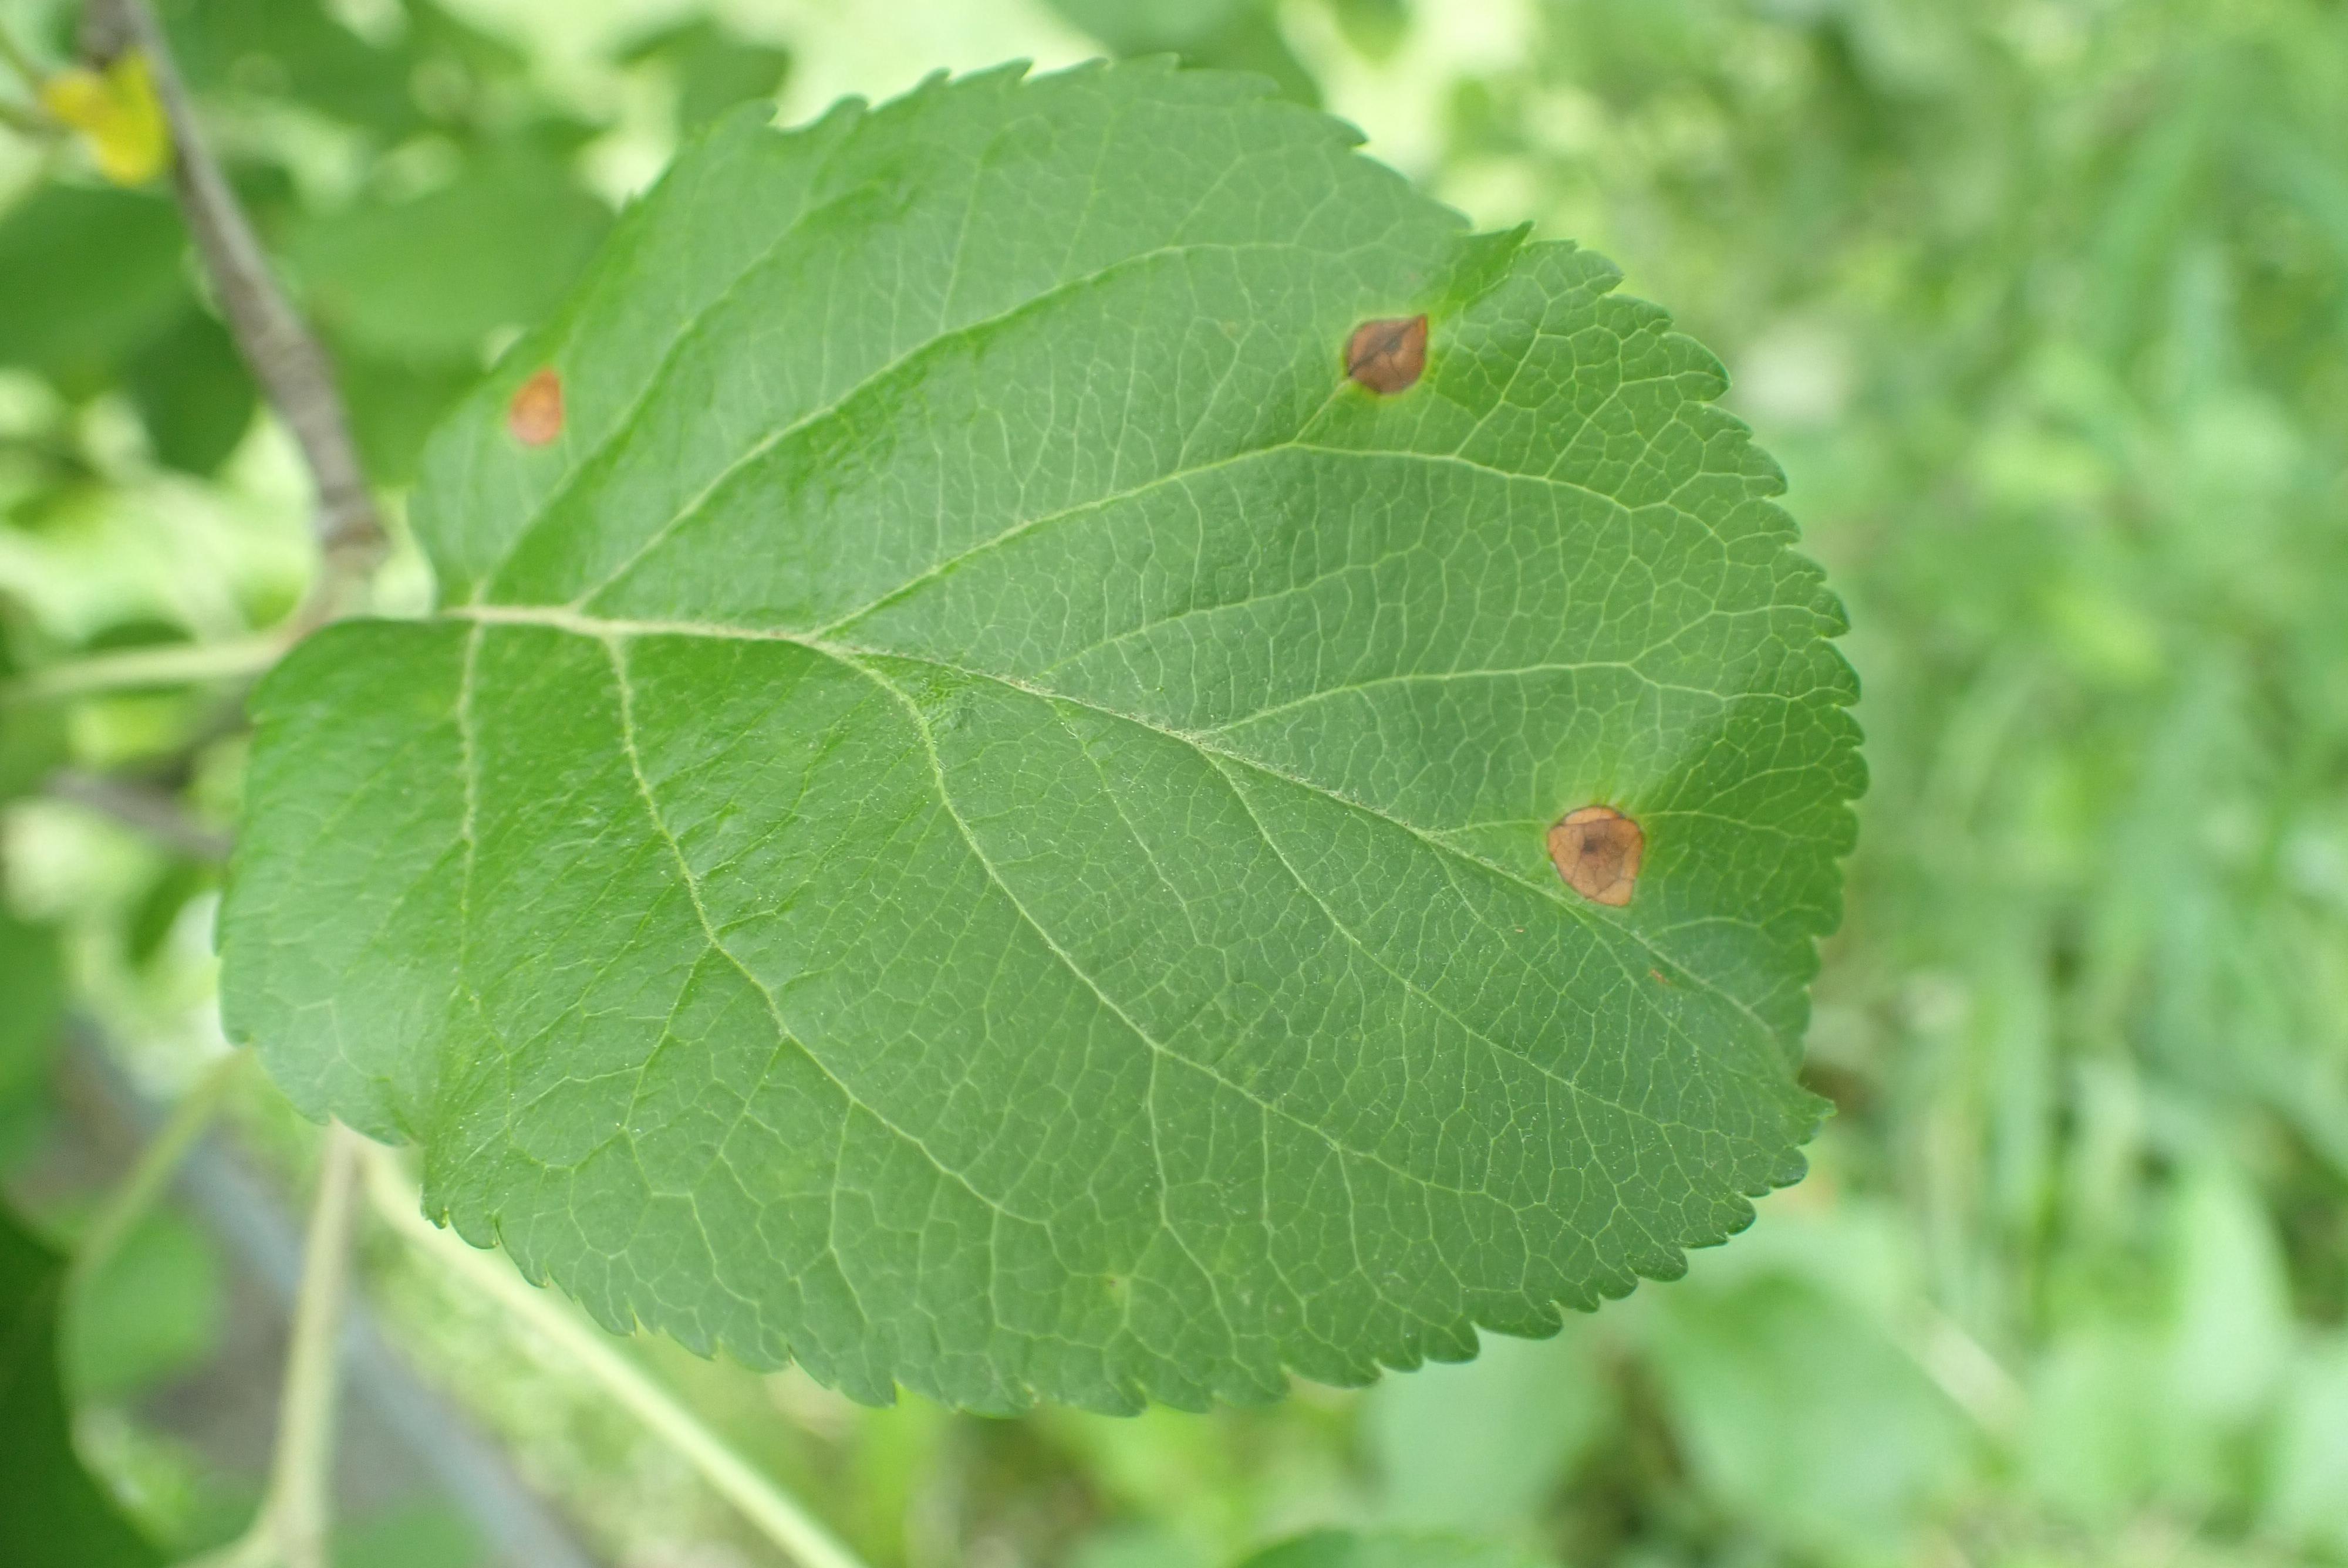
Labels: frog_eye_leaf_spot